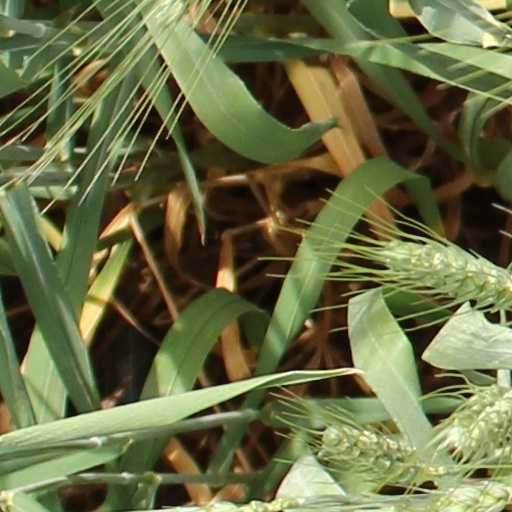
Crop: wheat